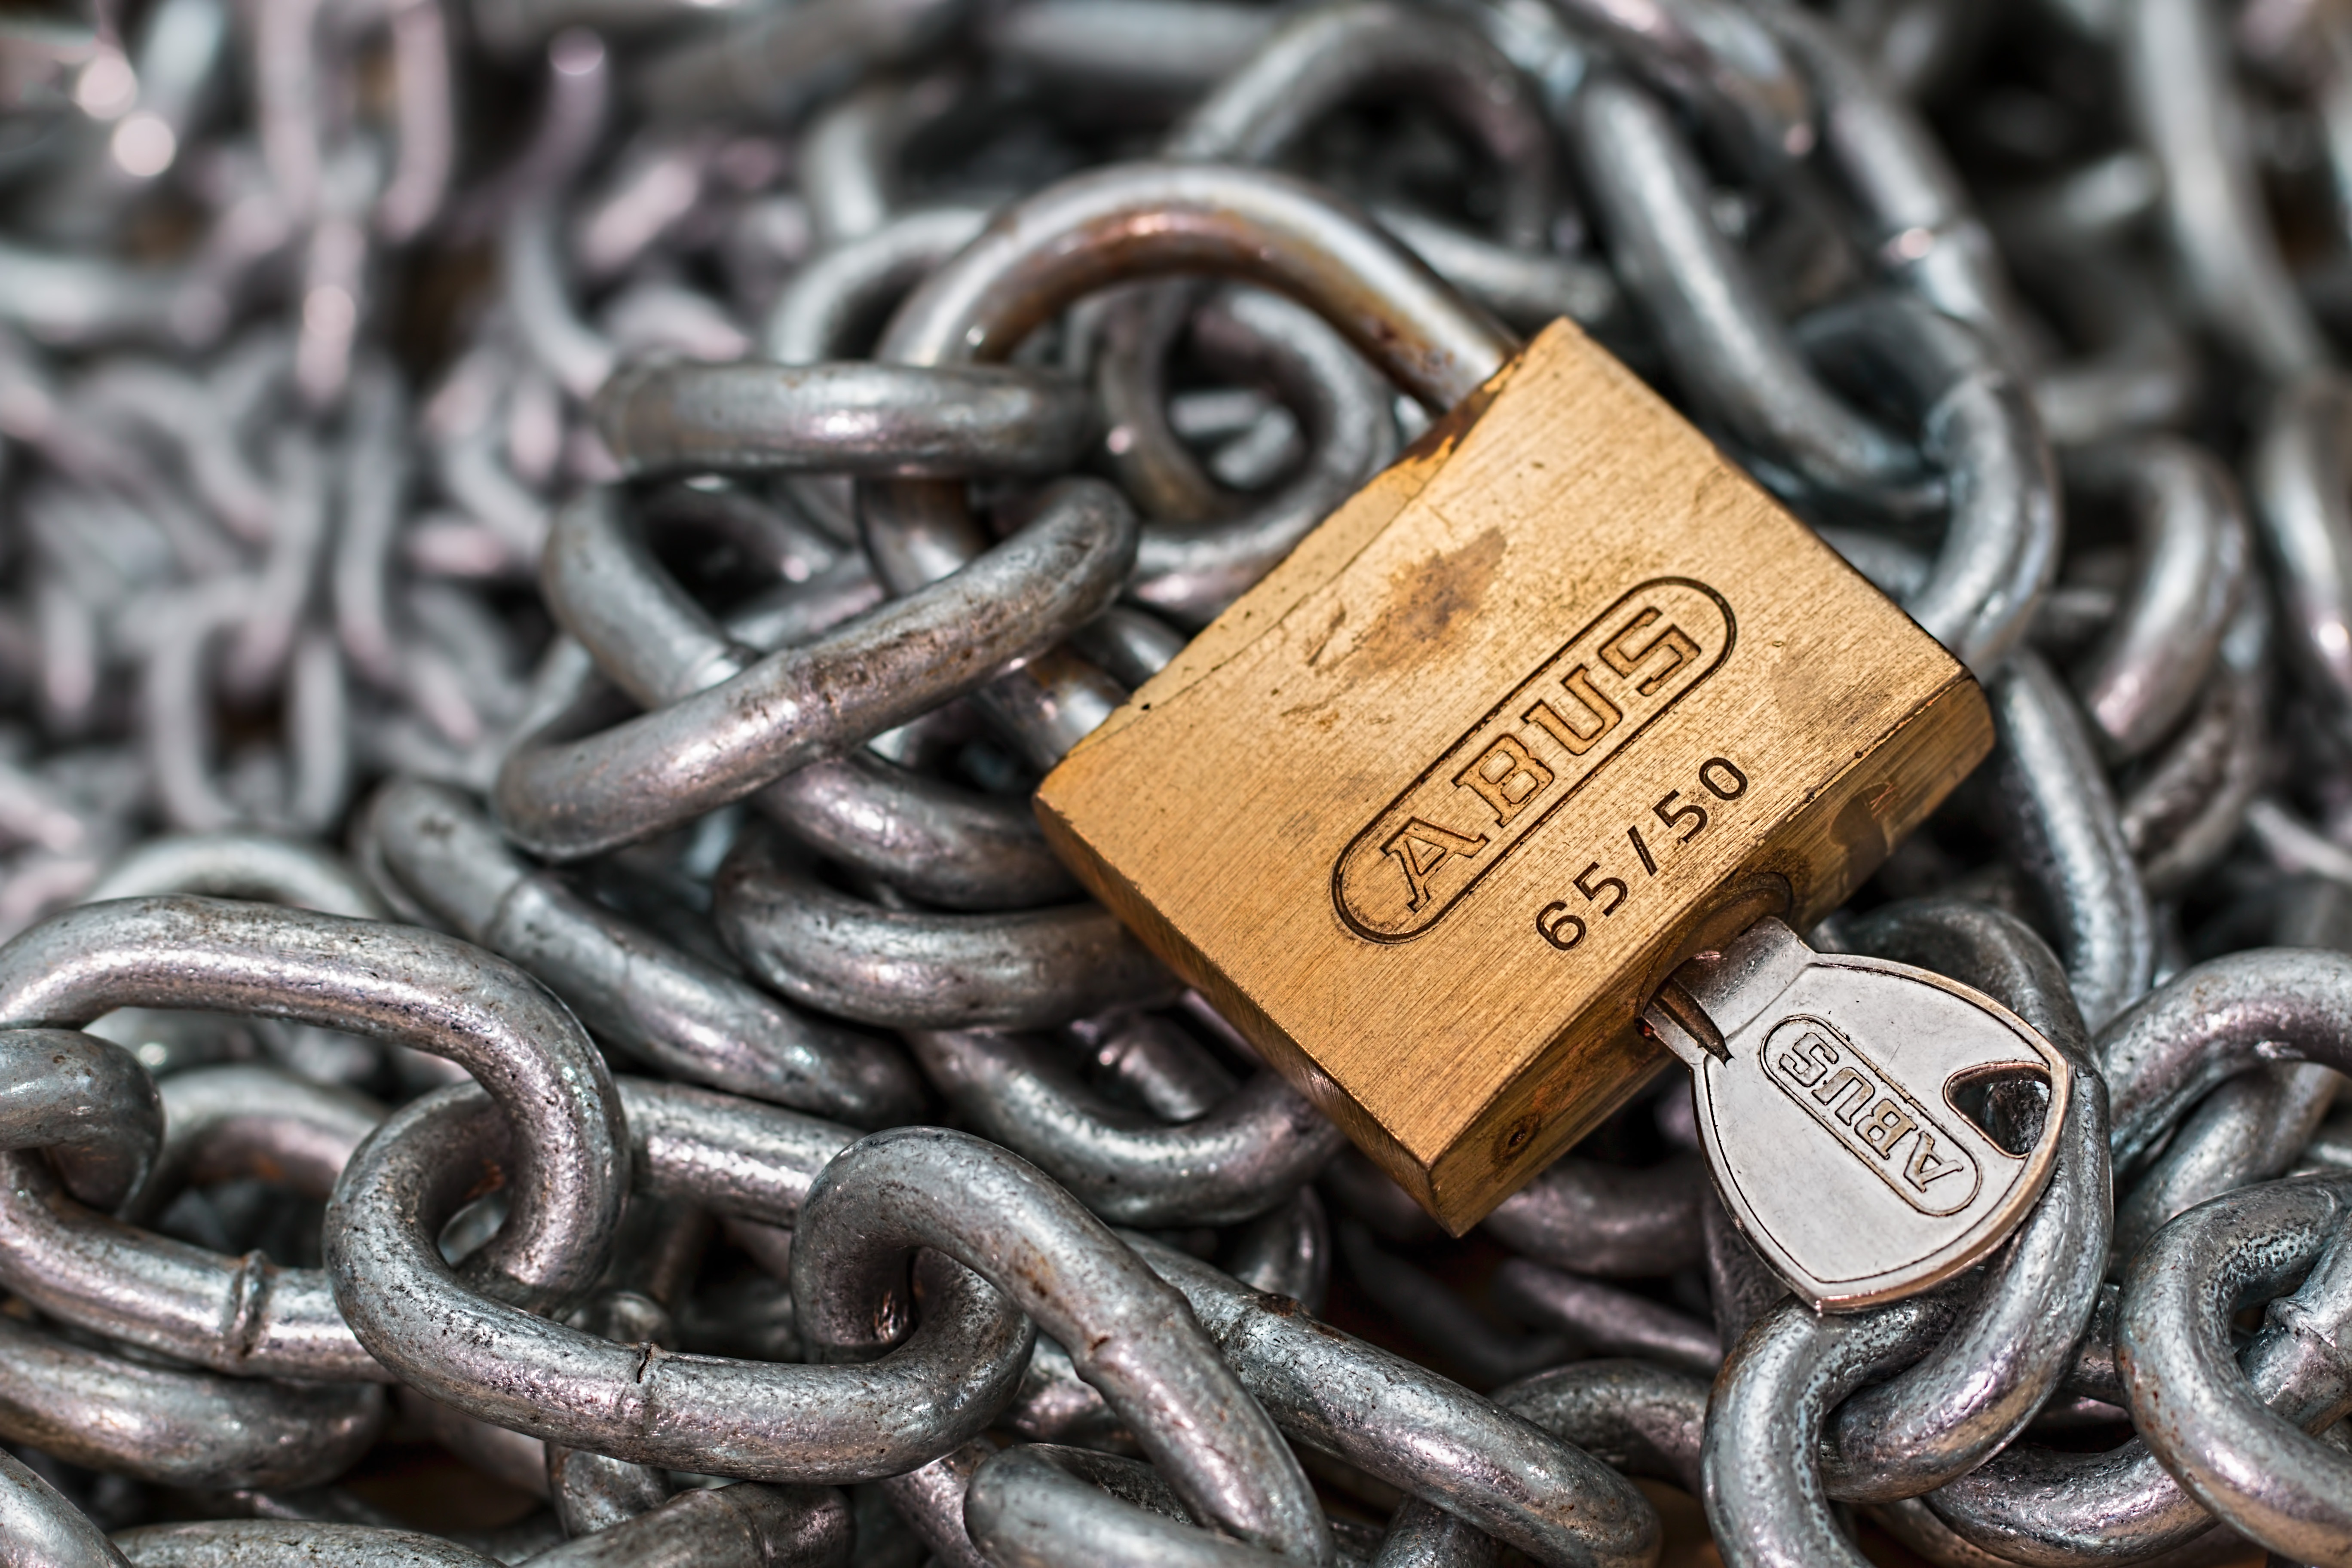
chain, steel, key, metal, security, material, art, silver, copper, bronze, iron, lock, carving, secure, safe, fashion accessory